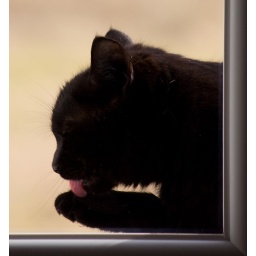
Tom in front of the new kitchen window :)